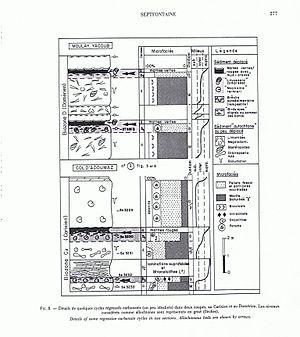
Détails de quelques cycles régressifs carbonatés de comblement liasiques pris dans deux coupes géologiques (rides sud-rifaines et Haut Atlas de Beni Mellal) distantes de 230 km. Les couches sont datées du Carixien et du Domérien grâce aux grands foraminifères très abondants (orbitopsellidés s.l. et Planisepta compressa etc.). Les niveaux à foraminifères allochtones (déplacés par les courants de marée et/ou les tempêtes) sont indiqués en grisé. Ces niveaux présentent de nombreuses figures diagénétiques typiques du milieu vadose (ciment ménisque, stalactite, ""birdseyes"" etc
En géologie, une plate-forme est une région continentale constituée d'une couverture sédimentaire et d'un socle très ancien de roches métamorphiques ou ignées. Les plates-formes, les boucliers et les socles constituent les cratons.
En géologie un cycle sédimentaire désigne la période comprise entre une transgression marine et la régression marine qui la suit. Un cycle sédimentaire n'indique pas obligatoirement l'existence de mouvements orogéniques et, de ce fait, les couches de deux cycles sédimentaires successifs peuvent être concordantes.